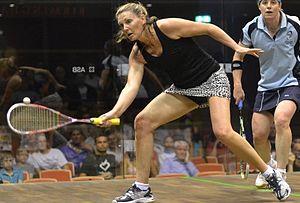
Michelle Martin, née le 29 avril 1967 à Sydney, est issu d'une grande famille de squash où chez les hommes, ses frères Brett et Rodney Martin se sont distingués. Elle fut l'une des meilleures joueuses australienne de squash des années 1990 devenant n°1 mondiale à partir de mars 1993. Elle est intronisée en 2001 dans le Temple de la renommée du squash et comme légende du Australian Squash Hall of Fame.